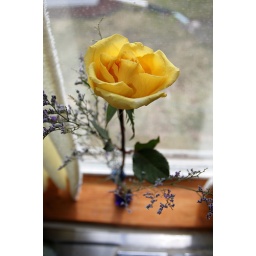
Yellow rose in the window during the rain